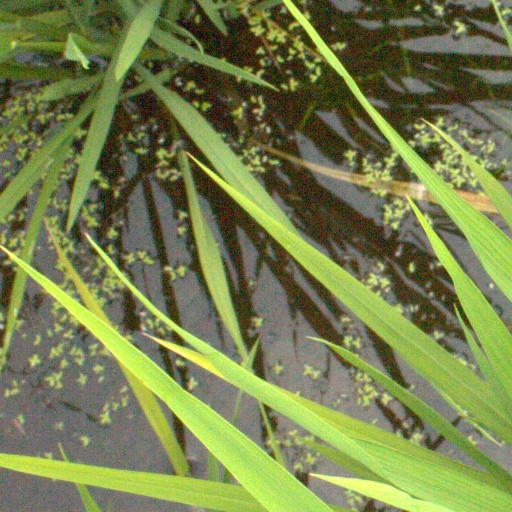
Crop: rice